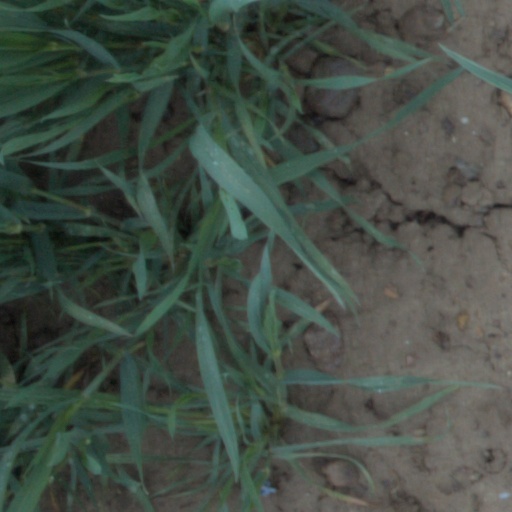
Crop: wheat